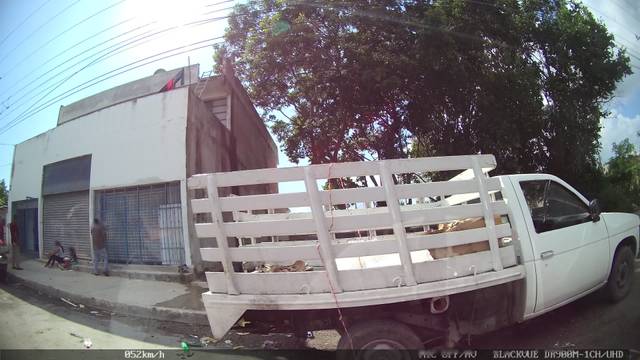
Region: Mexico
Coordinates: 21.191, -86.855